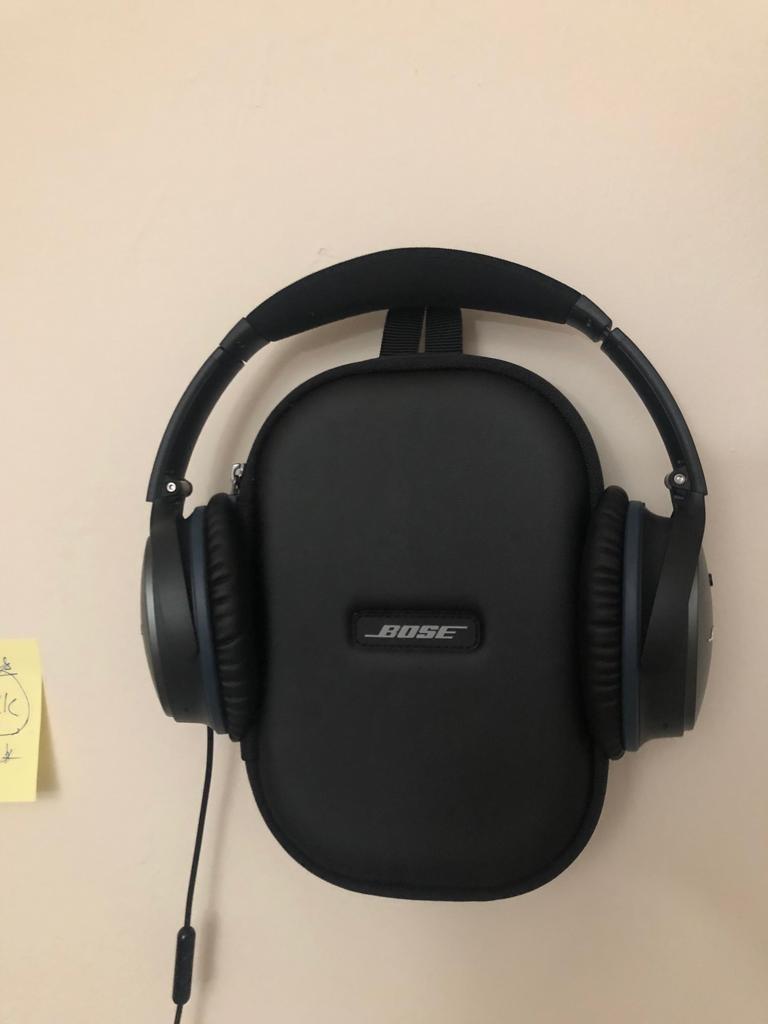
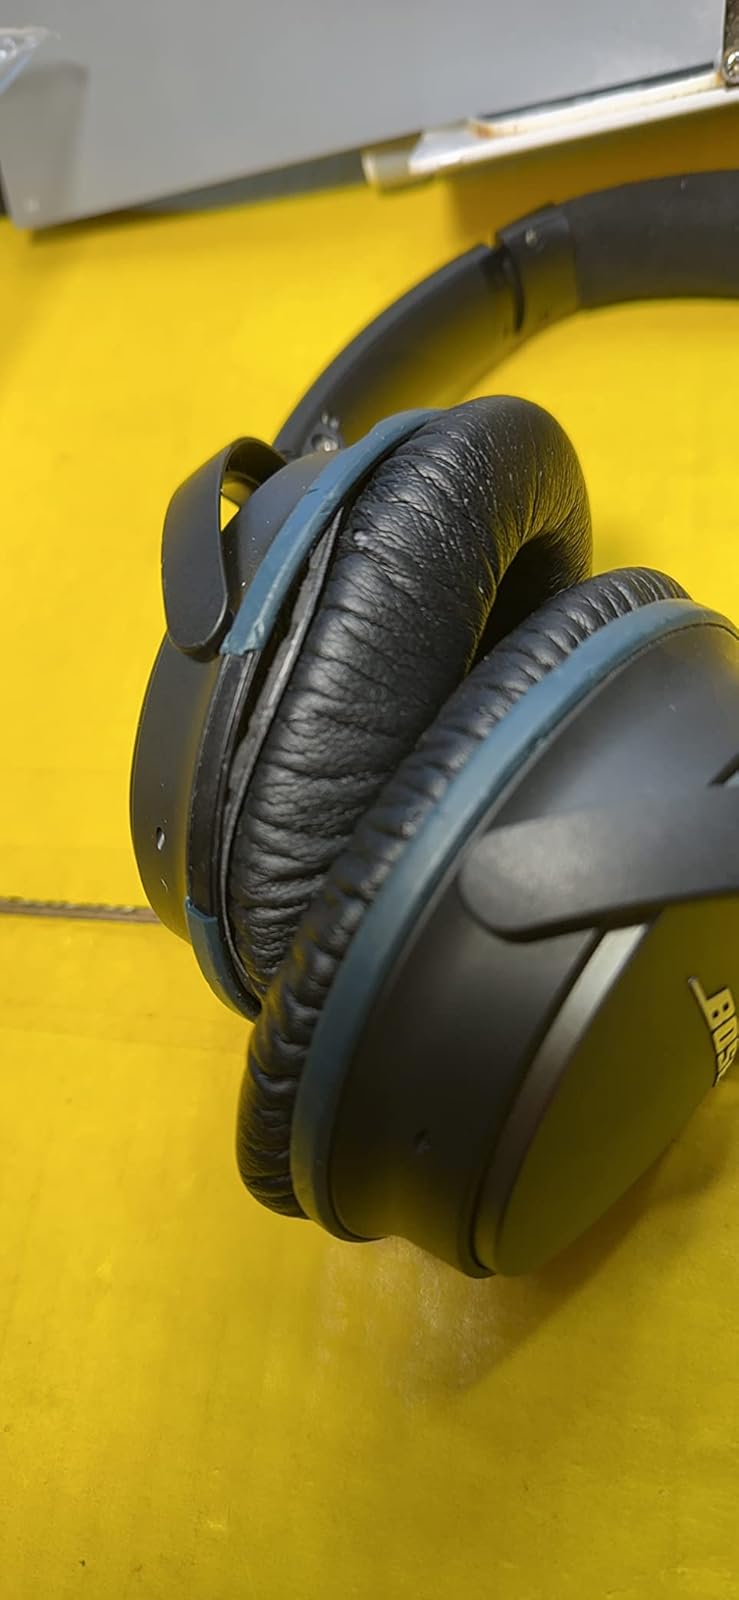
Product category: headphones
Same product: yes